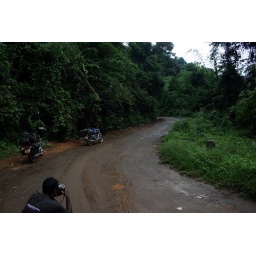
The Route From Kallar to Madikeri is a must do, with narrow roads and green forest cover all around